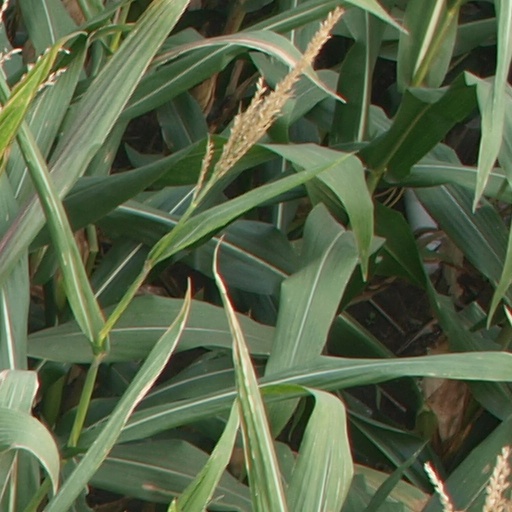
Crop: maize; corn